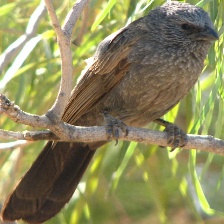
Species: APOSTLEBIRD
Scientific name: STRUTHIDEA CINEREA